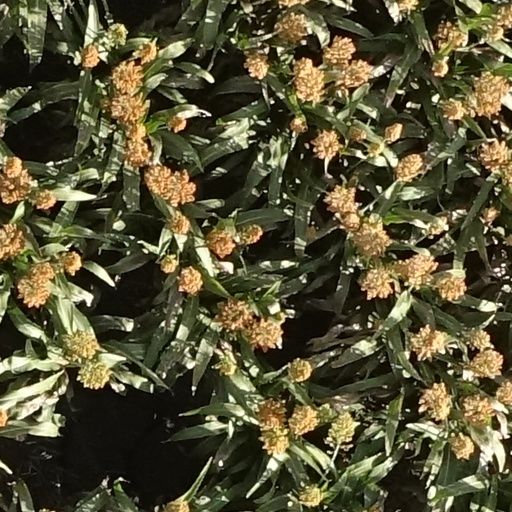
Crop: sorghum